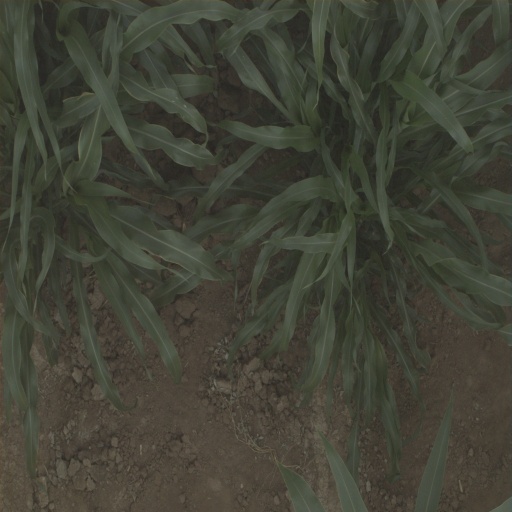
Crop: sorghum